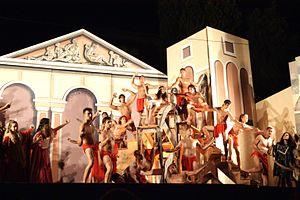
Bolsena est une commune italienne d'environ 3 870 habitants, située dans la province de Viterbe, dans la région Latium, en Italie centrale.